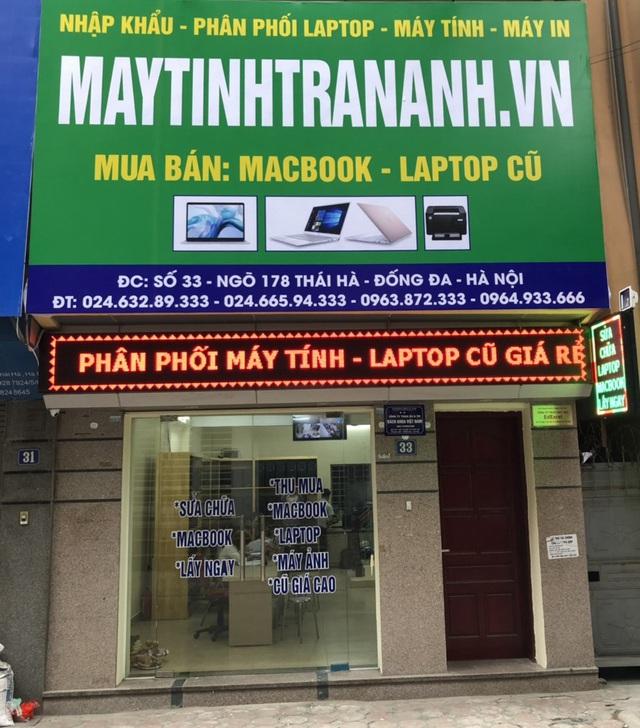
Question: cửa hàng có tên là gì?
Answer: tên là maitinhtrananh. vn